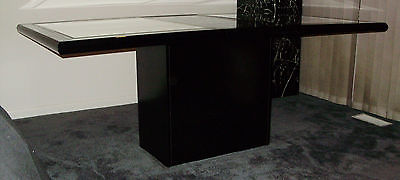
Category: table